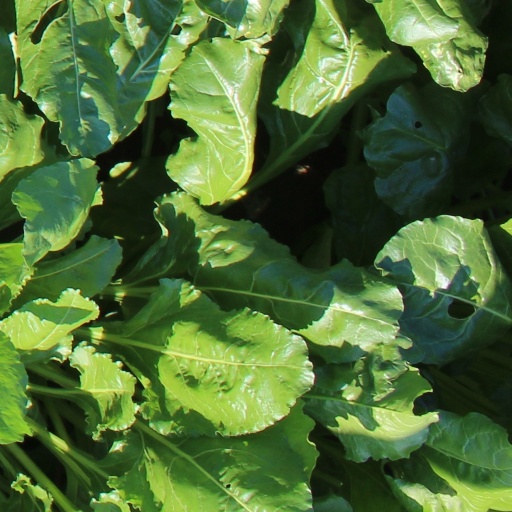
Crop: sugar beet